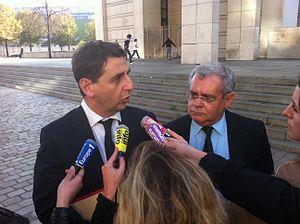
Le député de Seine-Saitn-Denis Daniel Goldberg avec le maire d'Aulnay-sous-Bois Gérard Ségura devant le Ministère des finances avant une réunion sur l'avenir du site de PSA Aulnay.
Gérard Ségura, né le 24 mai 1948 à Ammi Moussa, est un homme politique français, membre du Parti socialiste. Il est maire d'Aulnay-sous-Bois de 2008 à 2014.
Daniel Goldberg, né le 24 août 1965 à Saint-Denis, est un homme politique et physicien français.